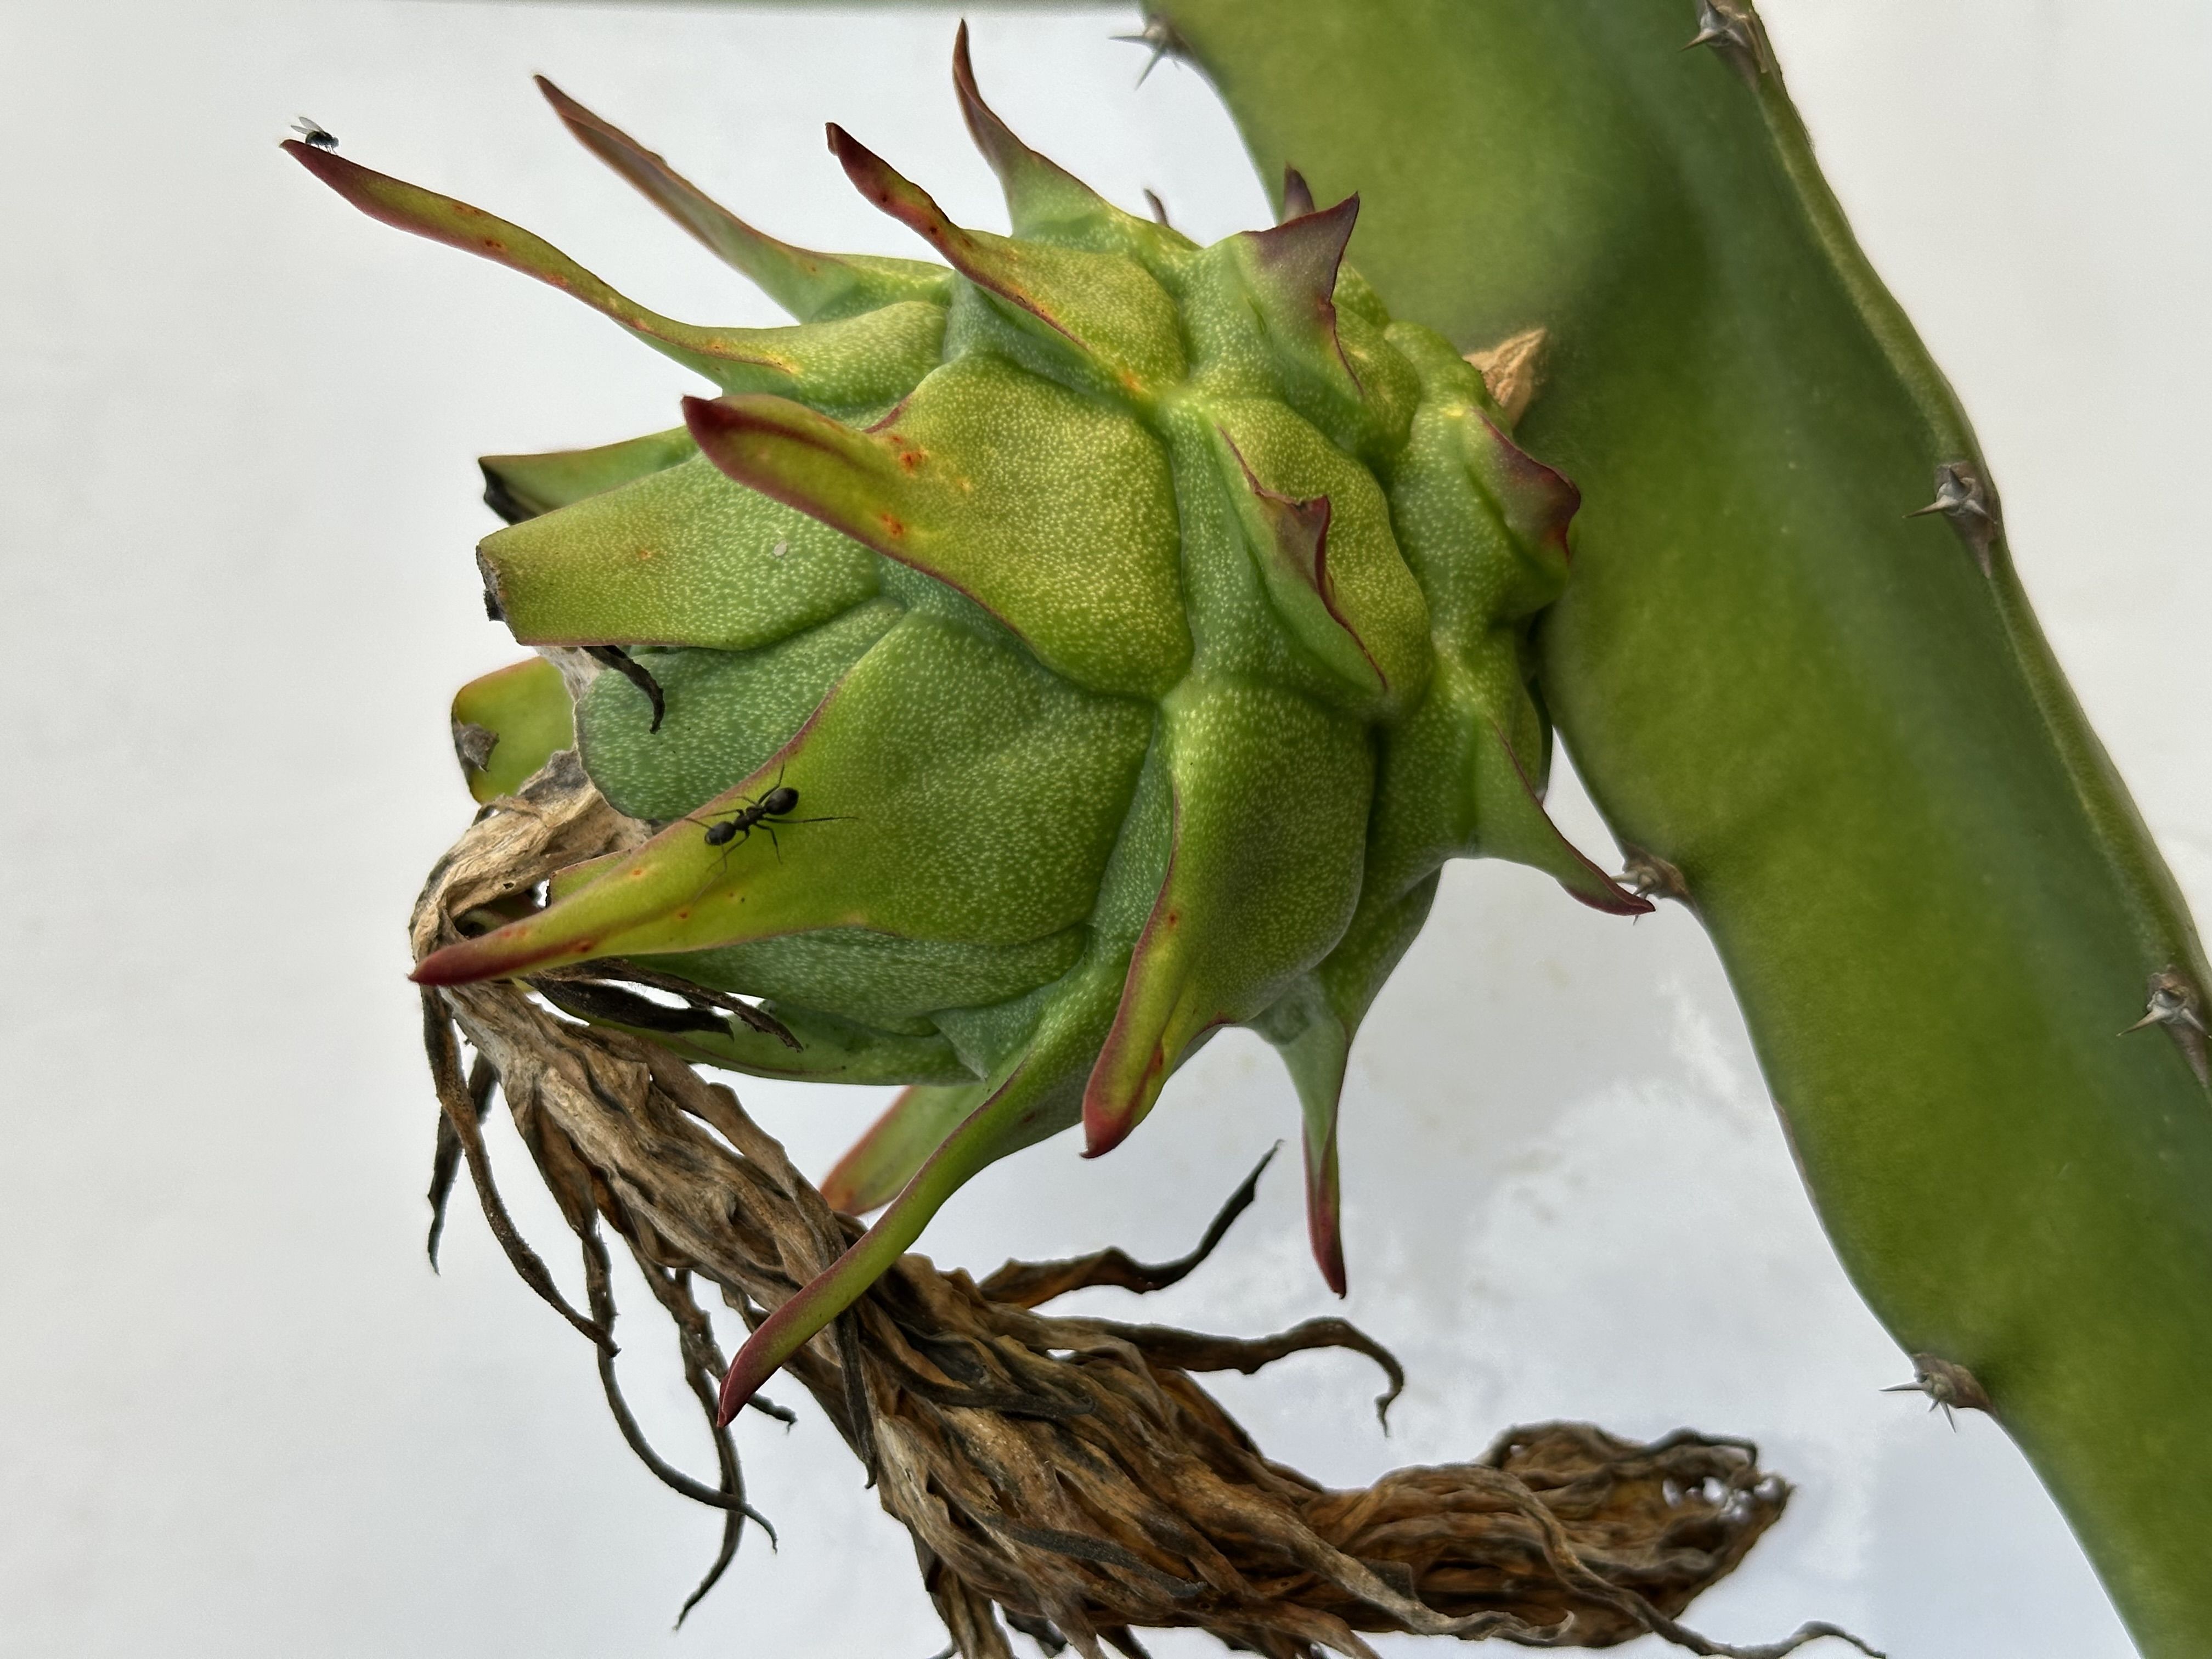
Label: Good fruit